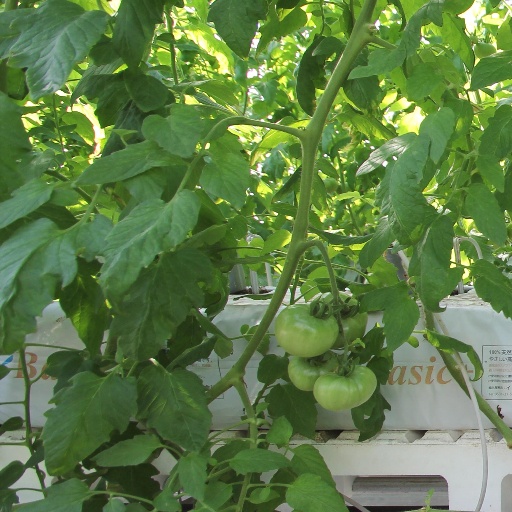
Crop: tomato